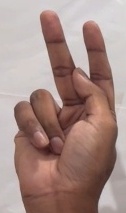
ASL sign: K